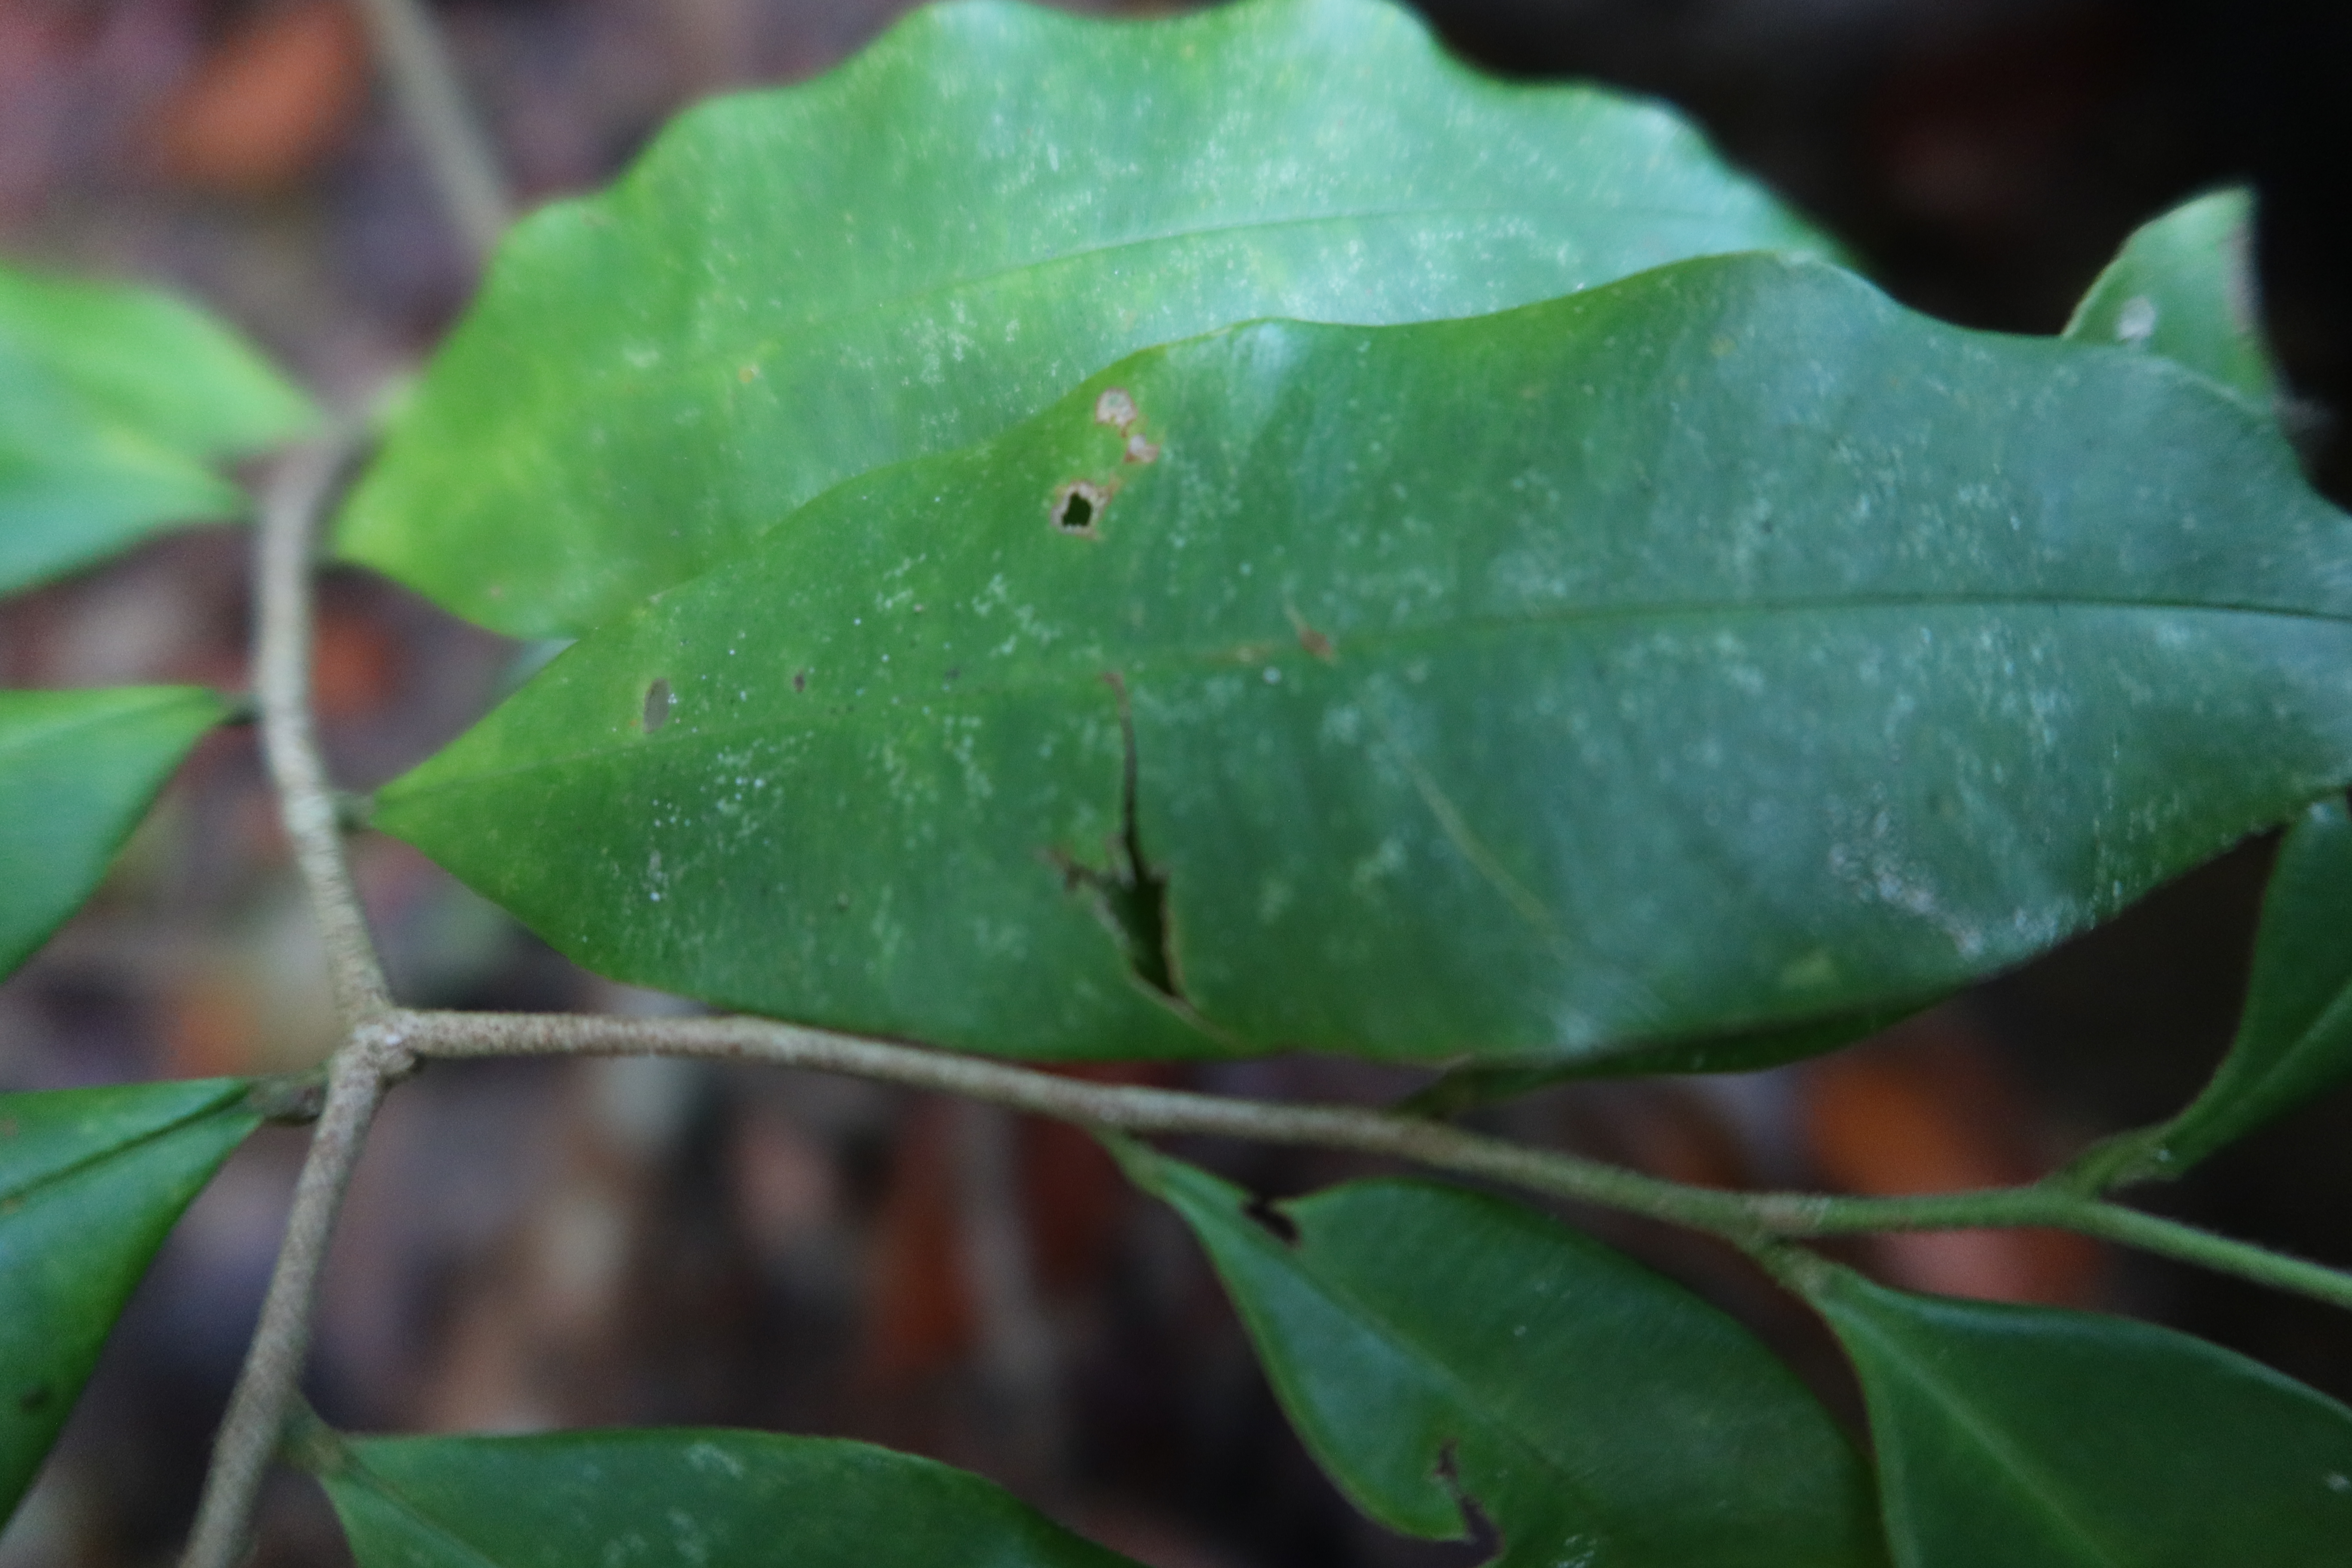
Label: Brown spots